Question: Please indicate a possible affordance area of baseball bat that can be used for holding
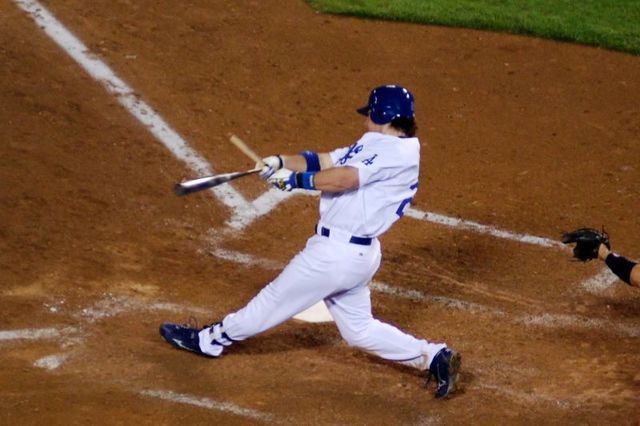
Answer: [237.01, 163.821, 280.087, 177.614]